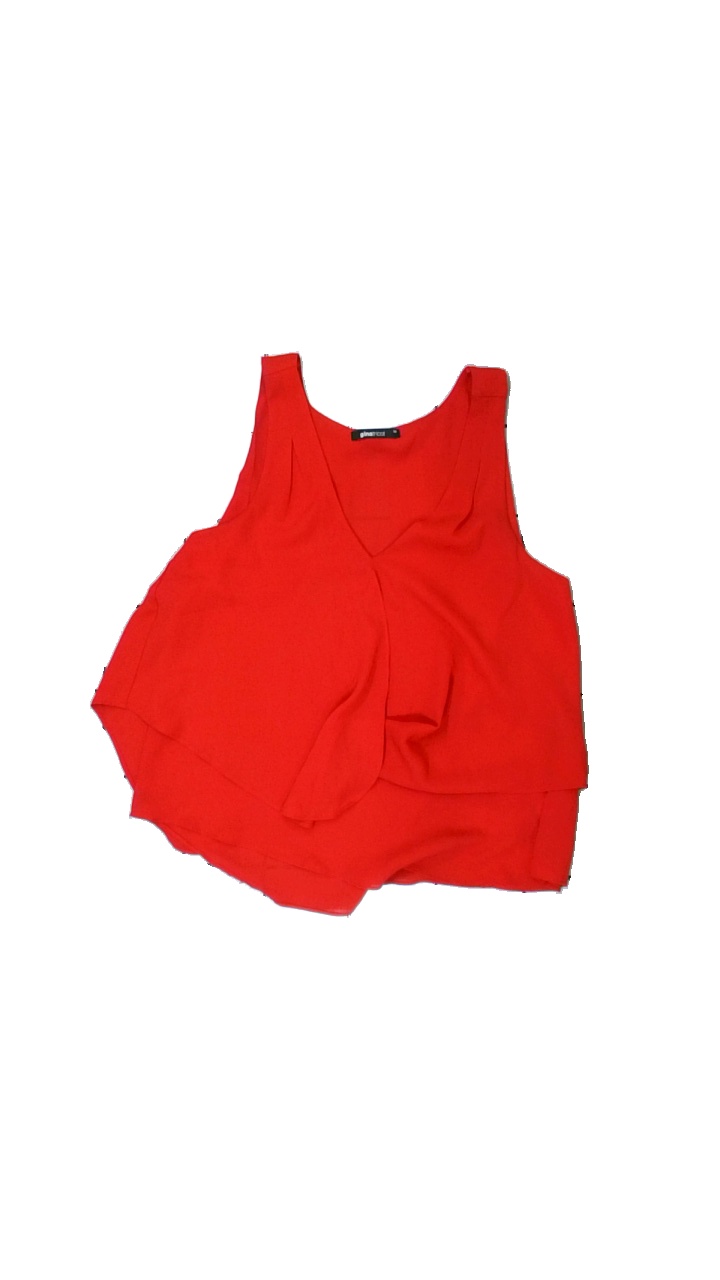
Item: Tank Top (Ladies)
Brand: Gina Tricot
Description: rött linne
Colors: Red
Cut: Regular
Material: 100% polyester
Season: All
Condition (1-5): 5
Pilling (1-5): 5
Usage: Reuse
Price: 50-100